George Schoener

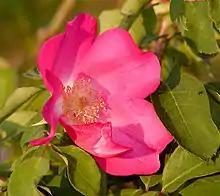
The rose cultivar 'Schoener's Nutkana', introduced in 1930

In 1939 he took up a position at Santa Clara University in Santa Clara, California, but died just two years later.